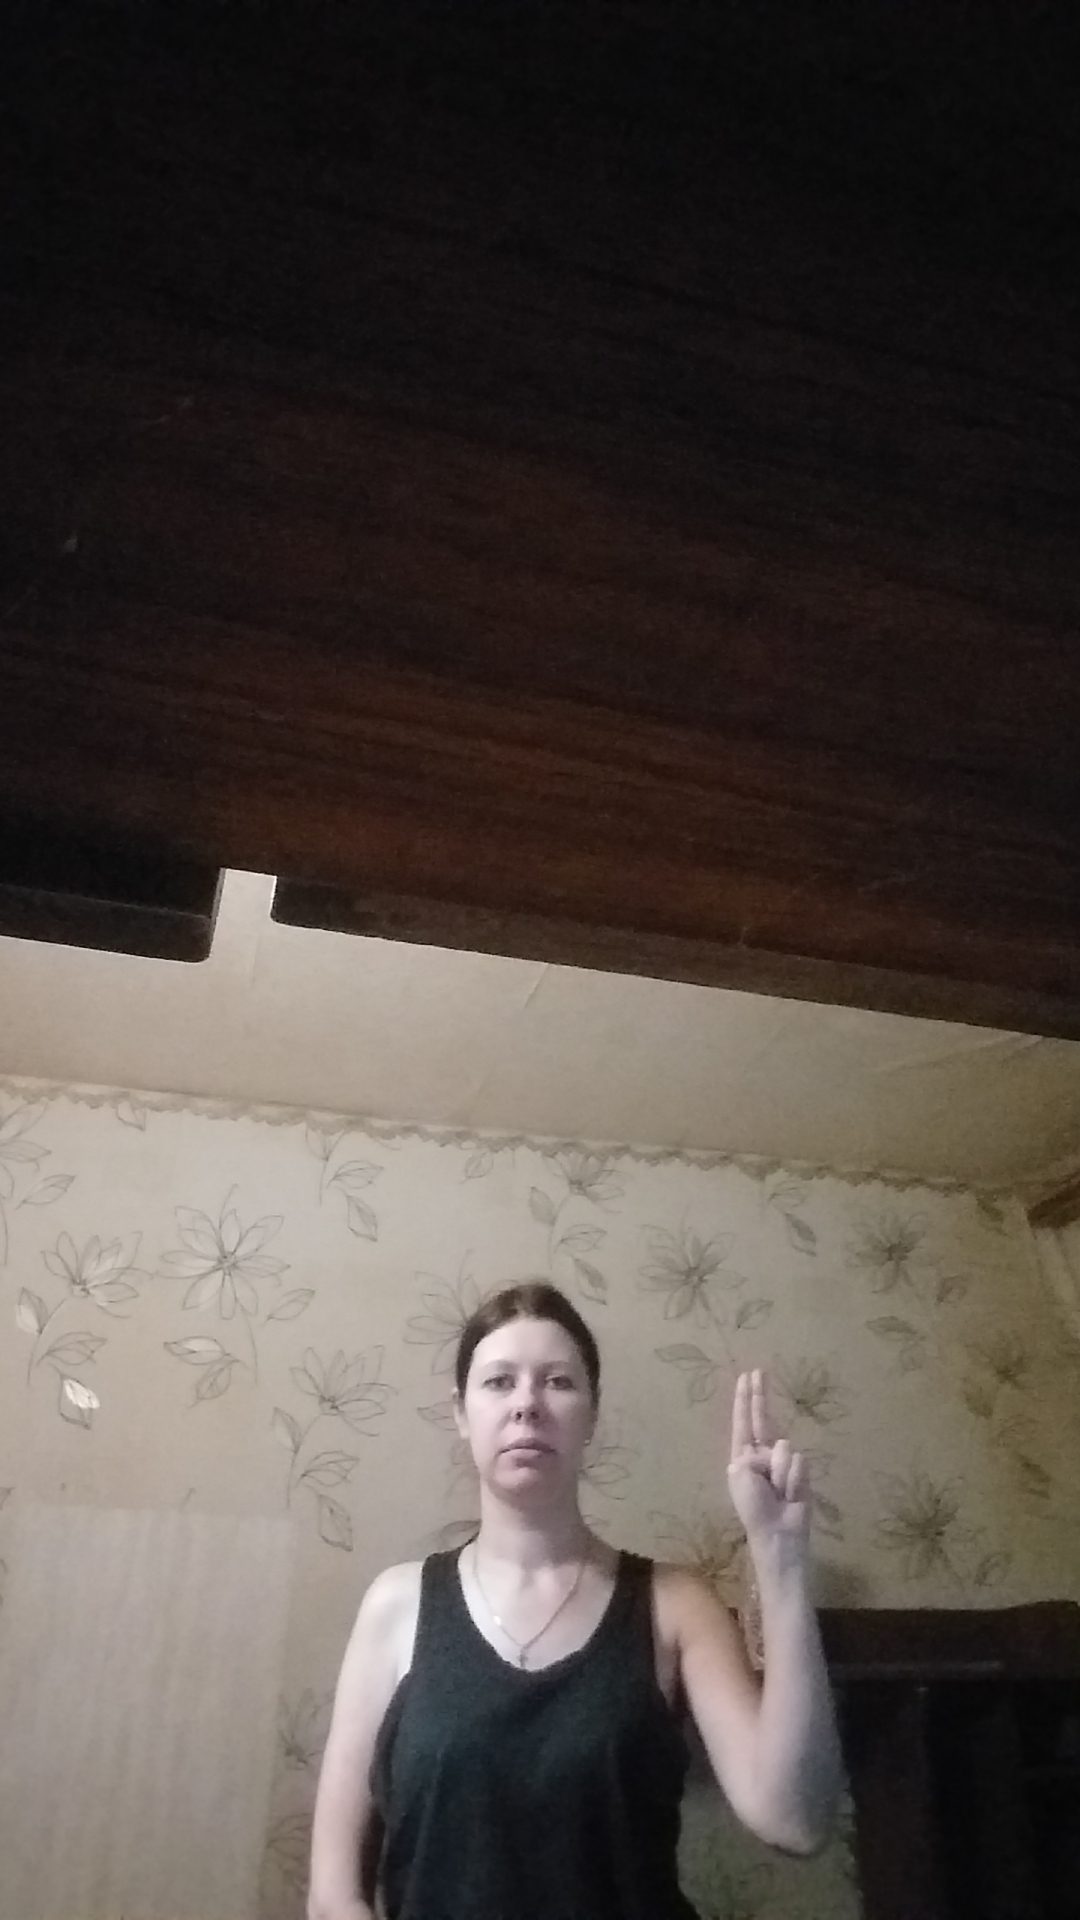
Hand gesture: two_up